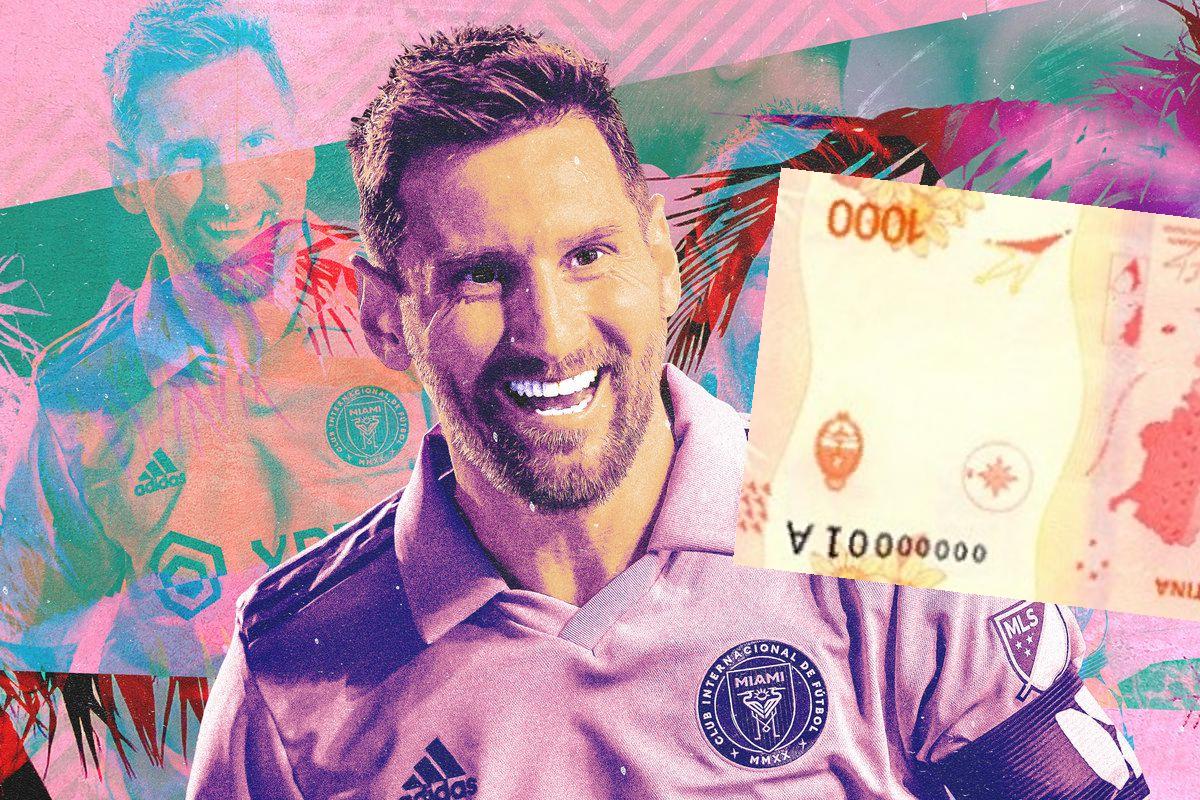
Denominación: 1000